Spring Garden, Philadelphia

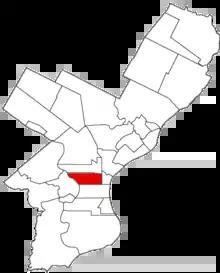
Map of Philadelphia County highlighting Spring Garden District prior to the Act of Consolidation, 1854

Spring Garden appears in Varie's map of 1796 as a small settlement between Vine Street and Buttonwood Lane and a point on a line with Seventh Street, and extending as far west as Ridge Road. There was a street, now known as Franklin Street which ran north from Vine Street across Callowhill, and stopped opposite a house half-way between Callowhill, and Buttonwood Lane. The Street now known as Eighth Street (then called Garden Street) ran through the centre of the district, and the street now called Darien, formally Garden Street, then called Spring Street, ran from Vine to Buttonwood.